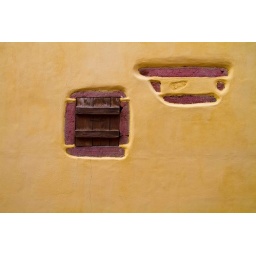
Small window on a yellow wall in Saint-Hippolyte, France.